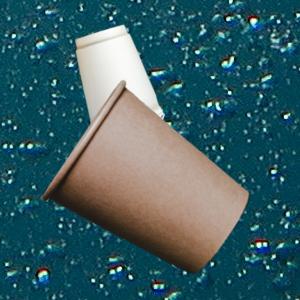
Label: cups